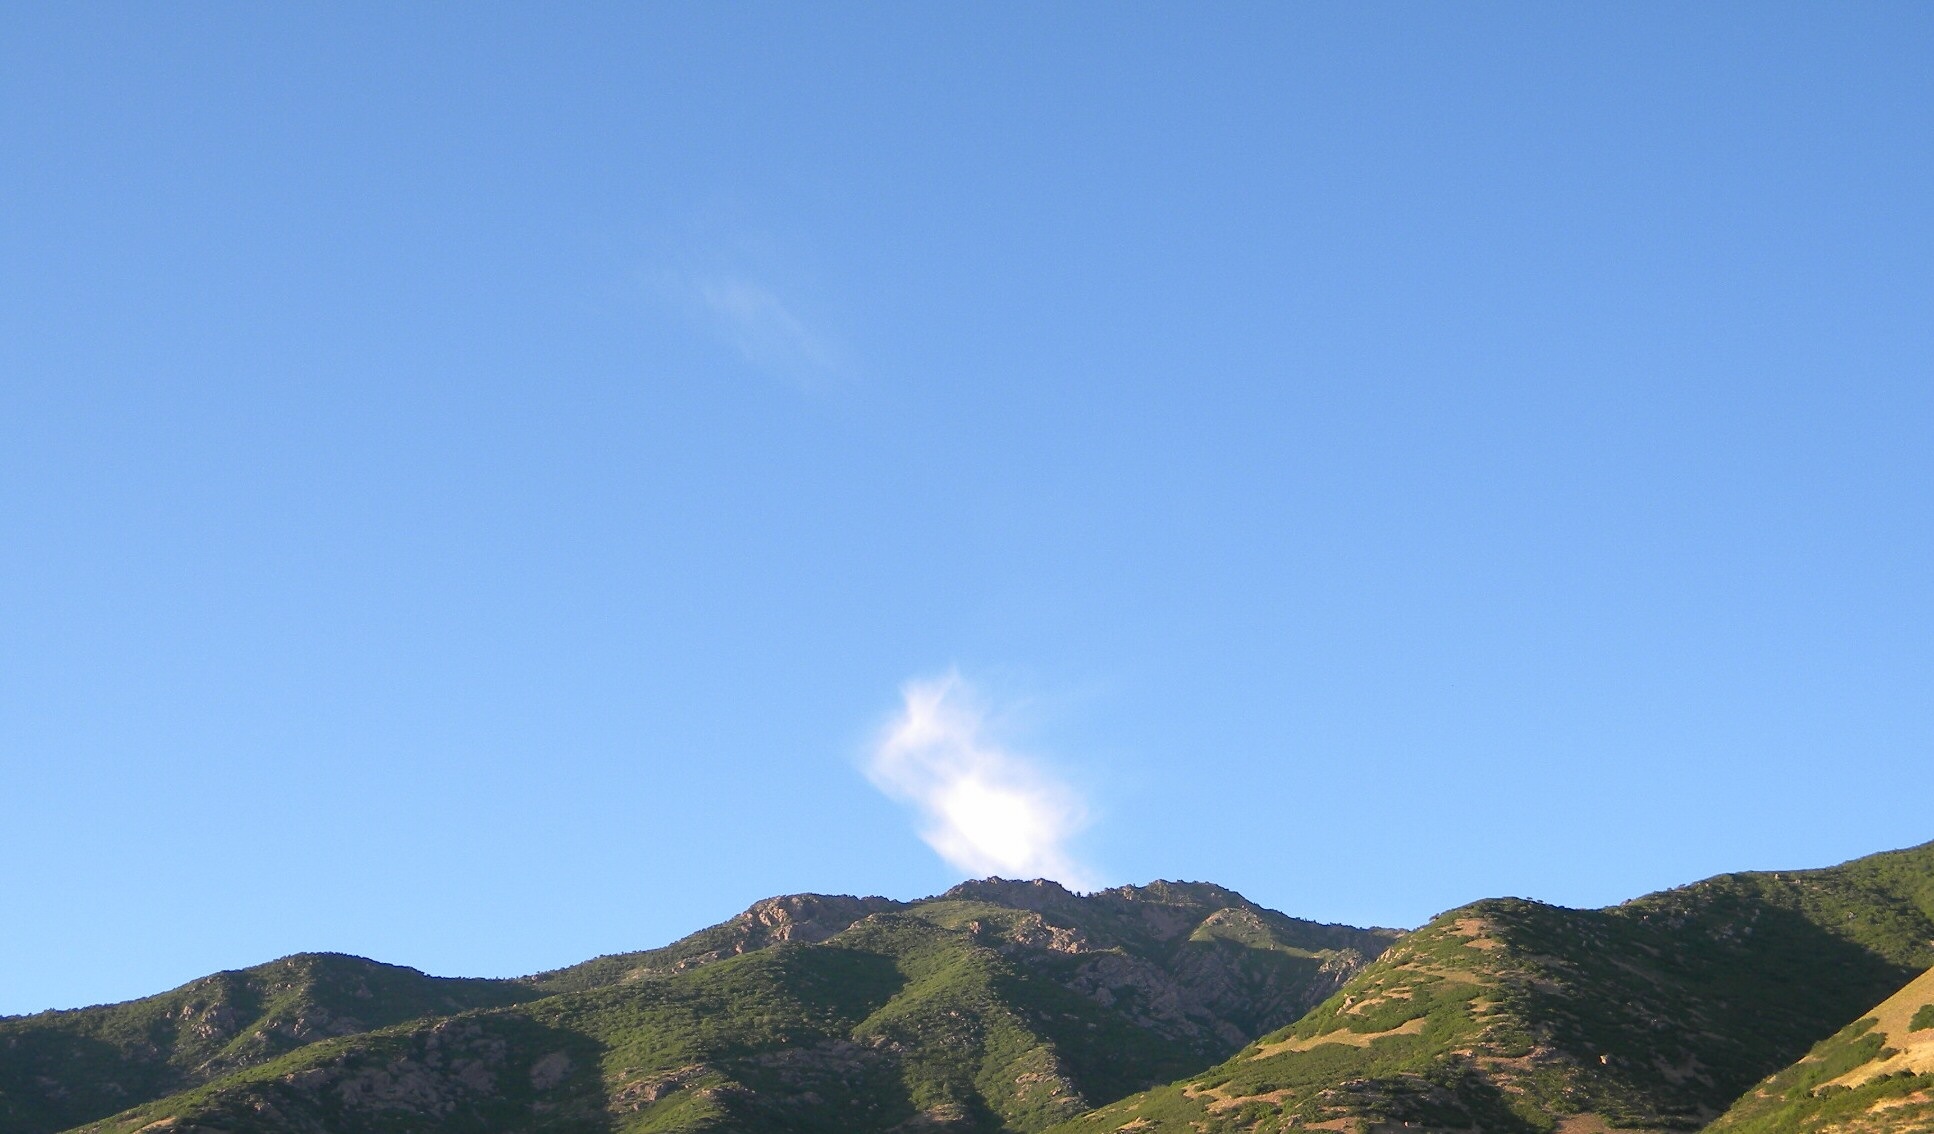
landscape, nature, outdoor, wilderness, mountain, cloud, sky, hill, view, land, mountain range, wild, environment, scenic, natural, scenery, usa, ridge, summit, hills, mountains, plateau, fell, wyoming, ecosystem, landform, geographical feature, mountainous landforms